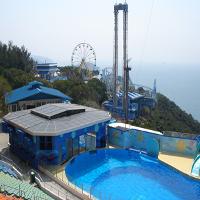
Weather: cloudy or overcast